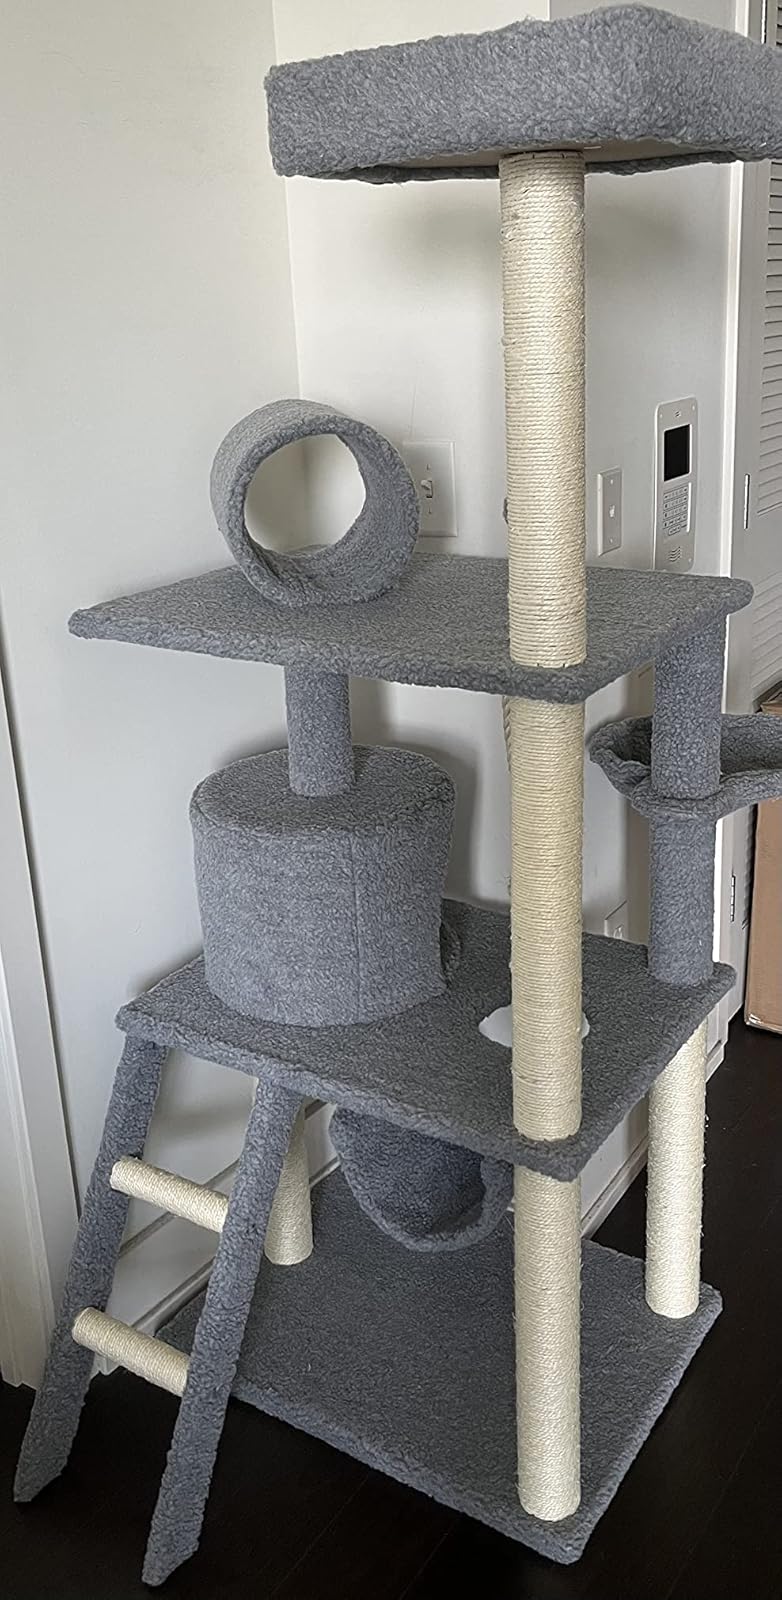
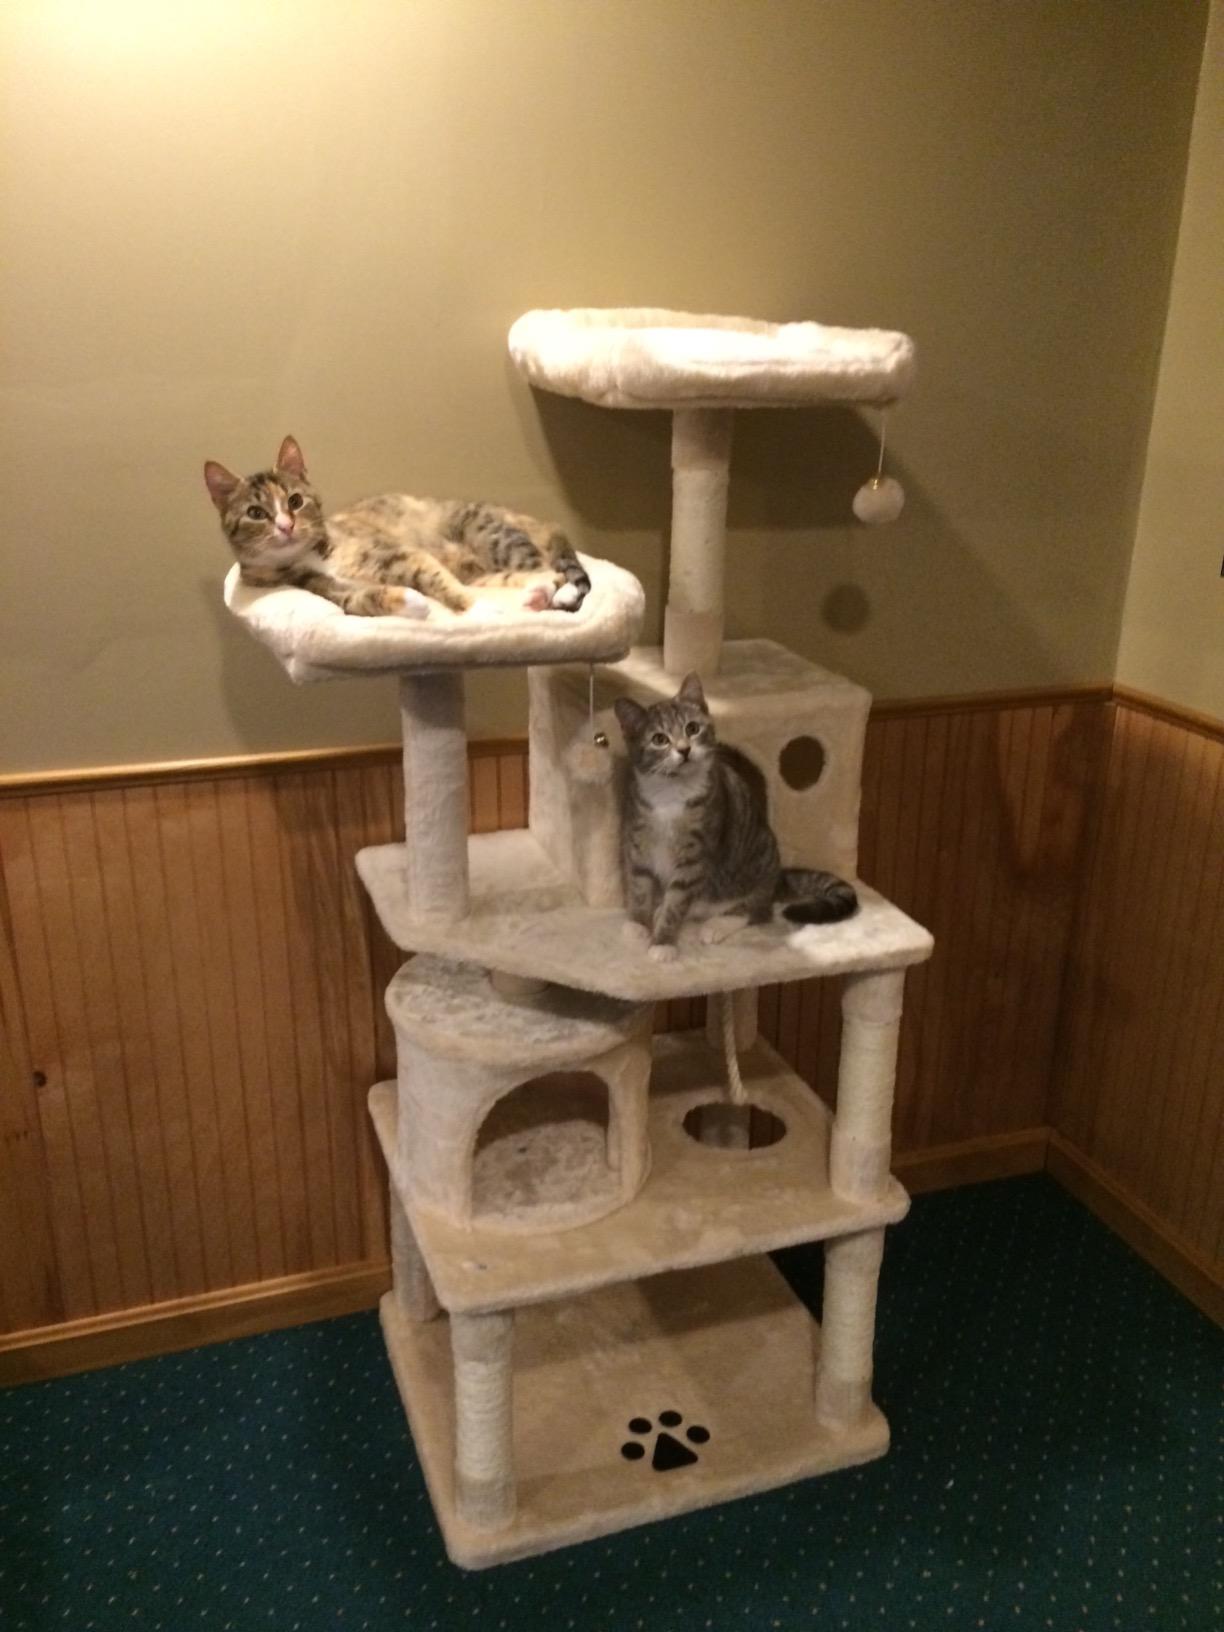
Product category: items_cat tree
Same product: no